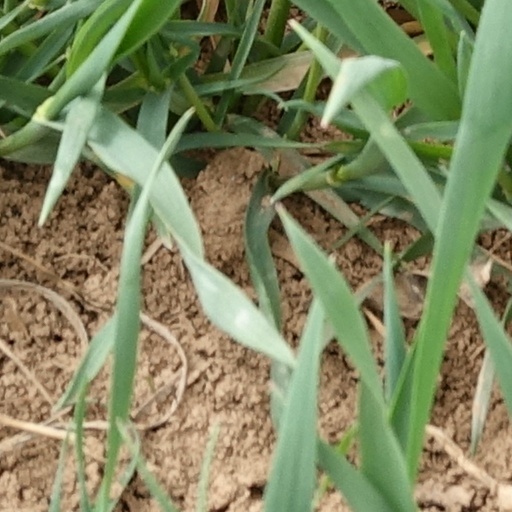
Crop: wheat